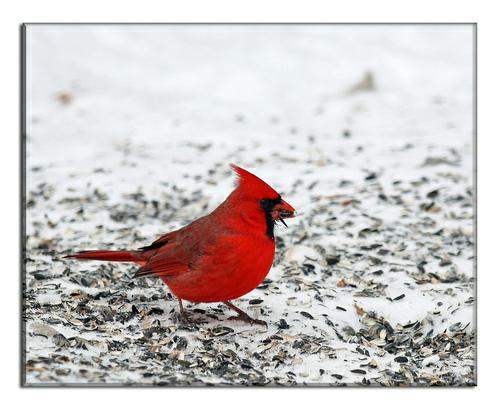
A photo of a cardinal